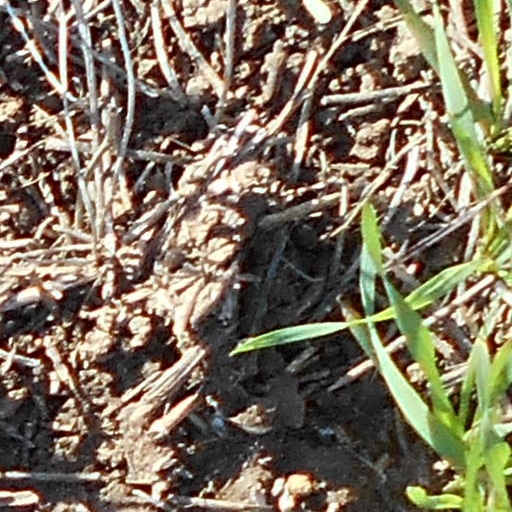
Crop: wheat